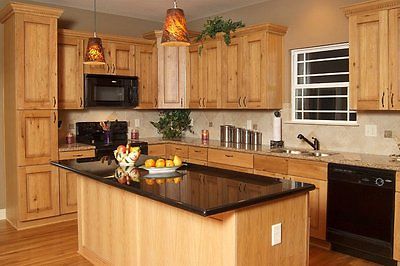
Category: cabinet